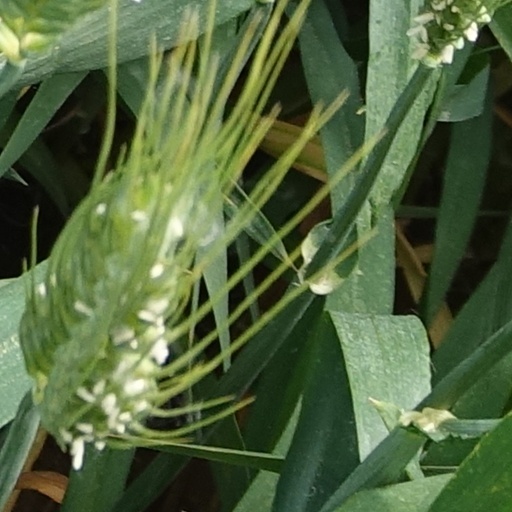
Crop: wheat